And Her Name Was Maud

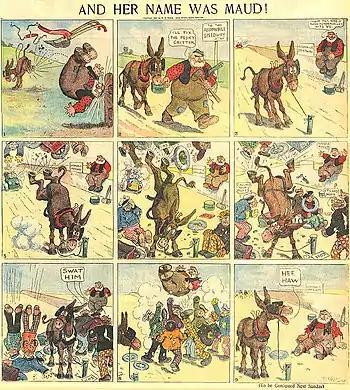
Frederick Burr Opper's "And Her Name Was Maud" (August 7, 1904)

And Her Name Was Maud is a comic strip by Frederick Burr Opper. It first appeared in the Hearst newspapers on July 24, 1904. After work as a magazine cartoonist, Opper was hired by Hearst in 1899 to draw comic strips for the "New York Journal", launching "Happy Hooligan", "Alphonse and Gaston" and "And Her Name Was Maud".